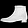
Label: Ankle boot